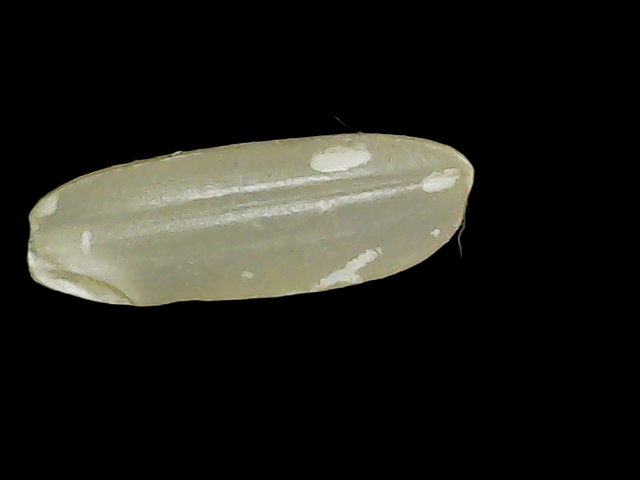
Rice variety: Binadhan11